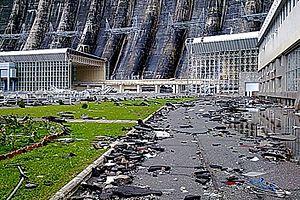
L’accident de 2009 de la centrale hydroélectrique de Saïano-Chouchensk eut lieu le 17 août 2009 à 00h13 GMT lorsque la turbine nᵒ 2 de la centrale hydroélectrique Saïano-Chouchenskaïa située près Saïanogorsk en Khakassie, en Russie, se brisa brutalement. La salle des machines, contenant turbines et générateur, fut inondée. Son plafond s’effondra et 9 des 10 turbines furent endommagées ou détruites. 75 personnes furent tuées.